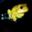
Label: frog